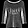
Label: Pullover